Arboretum

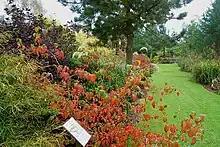
Autumn colour in Bluebell Arboretum: Many trees have educational labels as shown at bottom.

A small arboretum at Bank Hall Gardens, Bretherton in Lancashire, contains a yew thought to be at least 550 years old, the oldest in Lancashire. George Anthony Legh Keck had the arboretum planted in the gardens which were abandoned from the 1970s until 1995 when Bank Hall Action Group cleared the grounds. It contains one of two known fallen "Sequoia sempervirens" in the UK, "Wellingtonia", dawn redwood ("Metasequoia glyptostroboides"), Atlas cedar ("Cedrus atlantica"), western hemlock ("Tsuga heterophylla"), Chinese swamp cypress and yew. Recent additions by the Action Group include paperbark maple ("Acer griseum") (2004), cedar of Lebanon ("Cedrus libani") (2005), further yew and pine trees (2006–2009) and a "Ginkgo biloba" (2011) for the Royal Wedding of the Duke and Duchess of Cambridge. It also has many specimens of snowdrop, daffodil and bluebell.